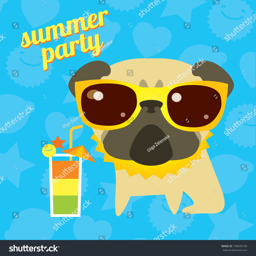
funny pug dog on the summer party with cocktail and sunglasses .